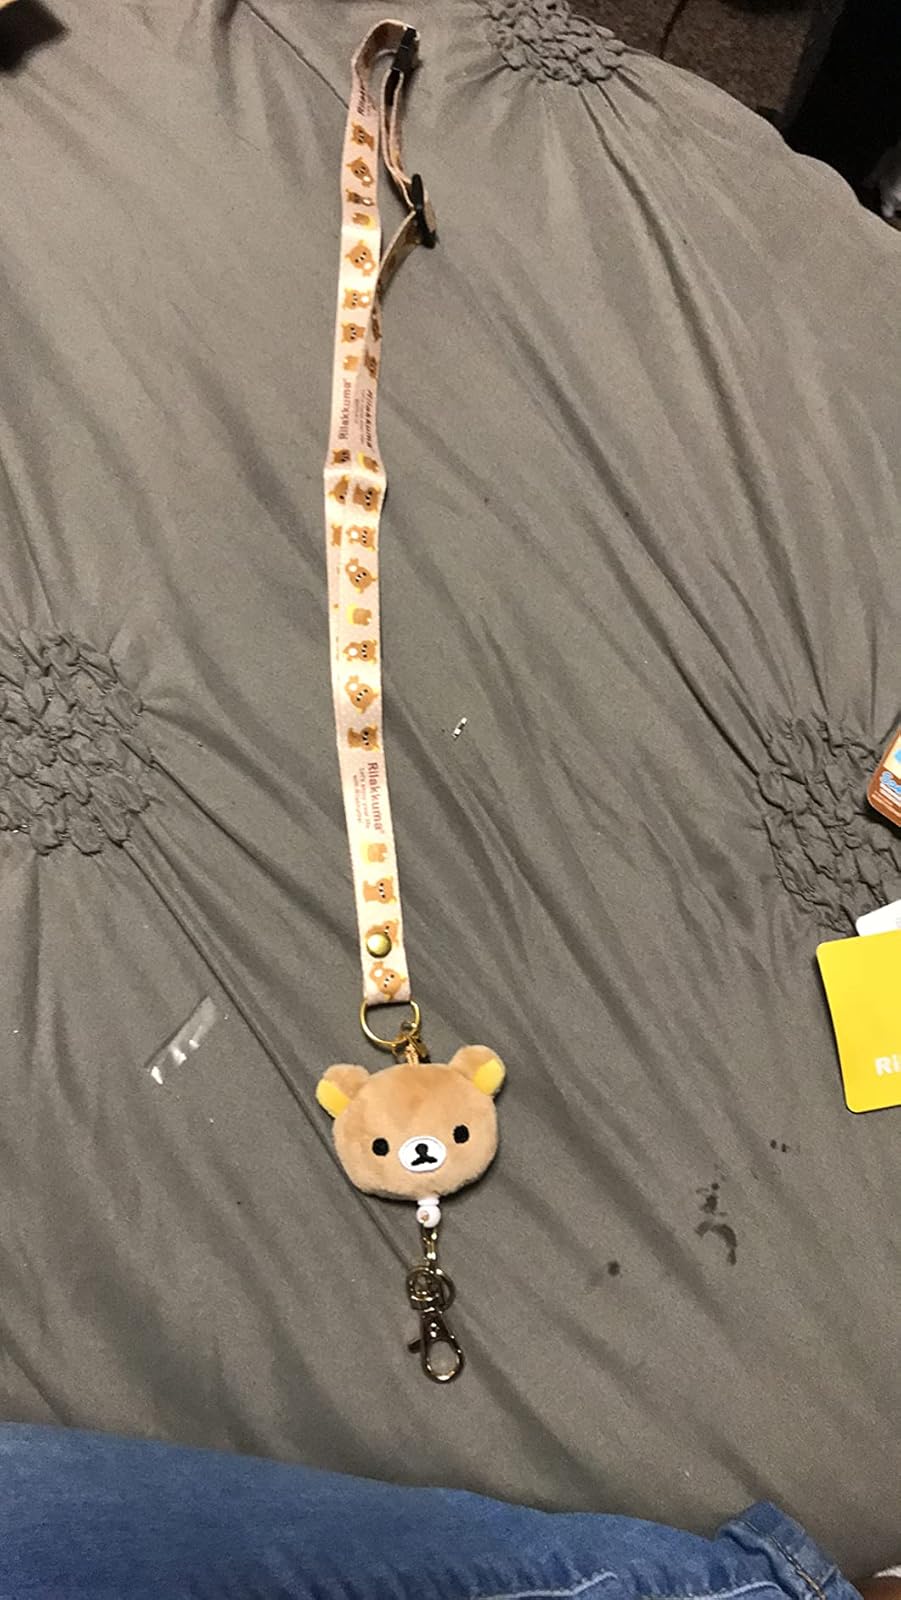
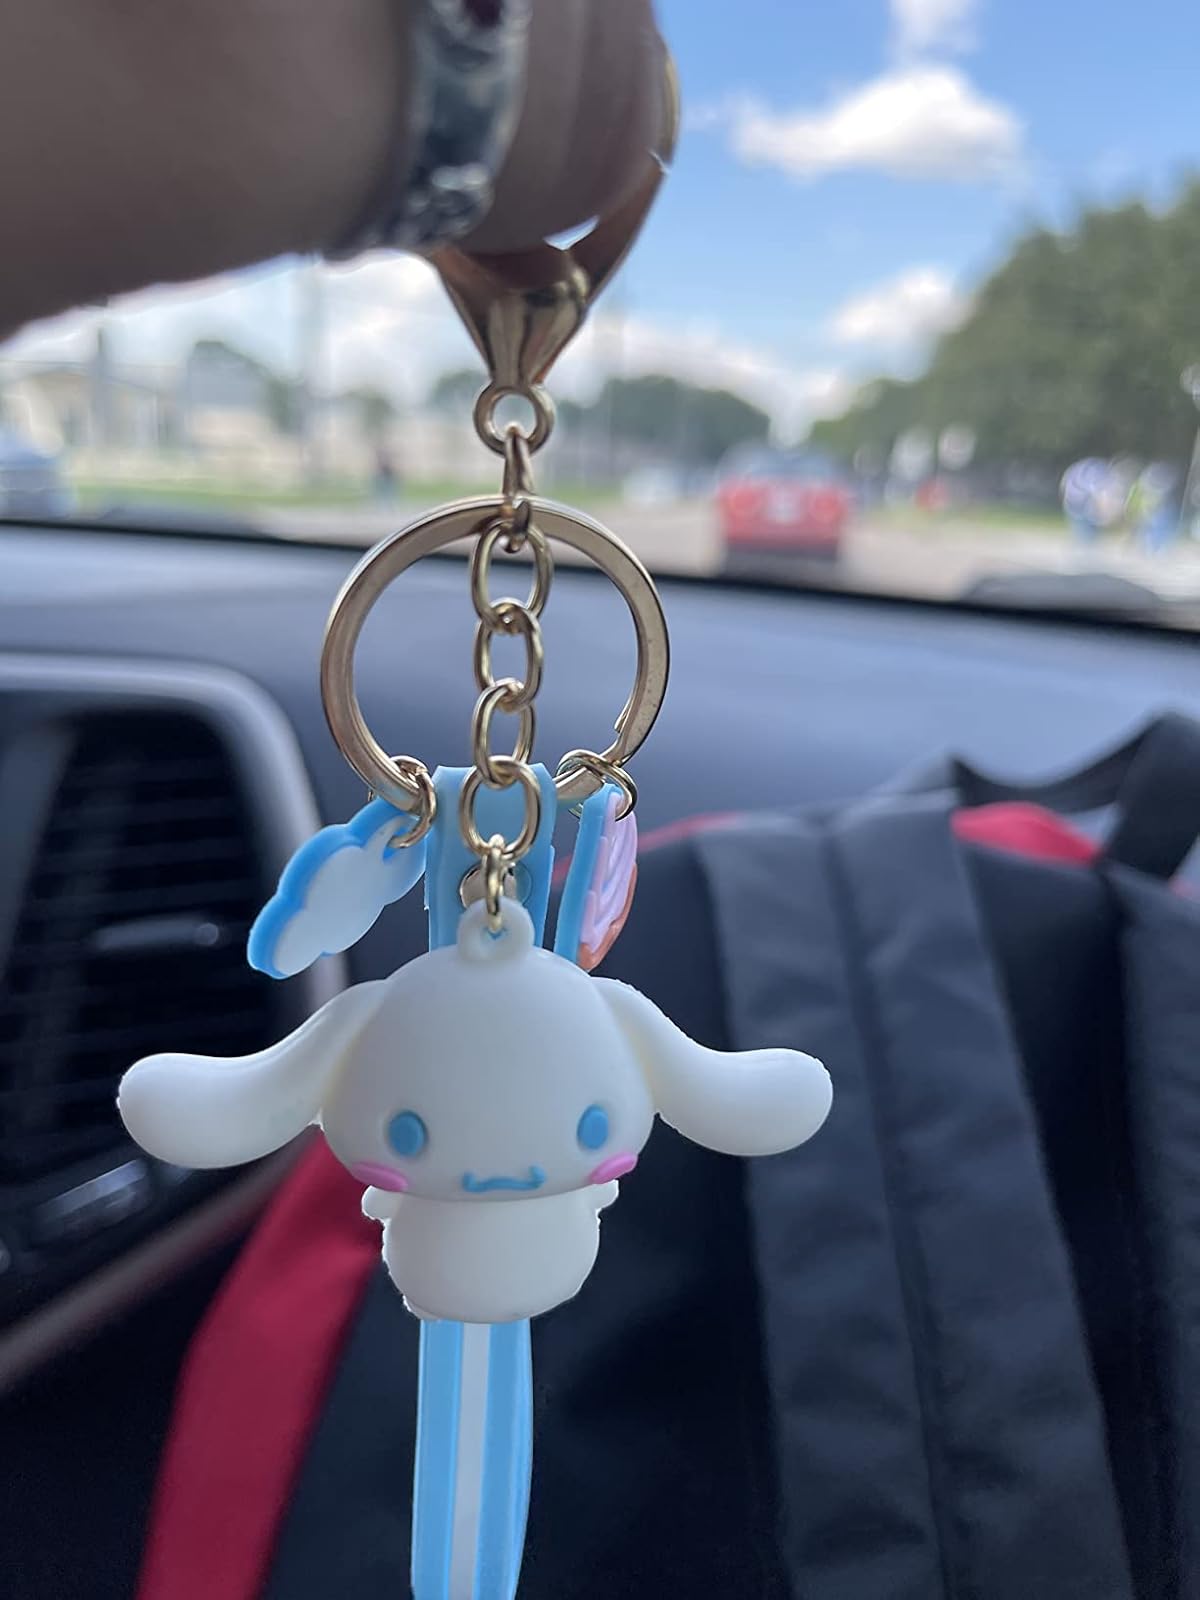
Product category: accessories_keychain
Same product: no